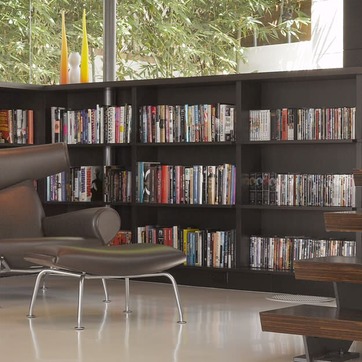
Material: paper